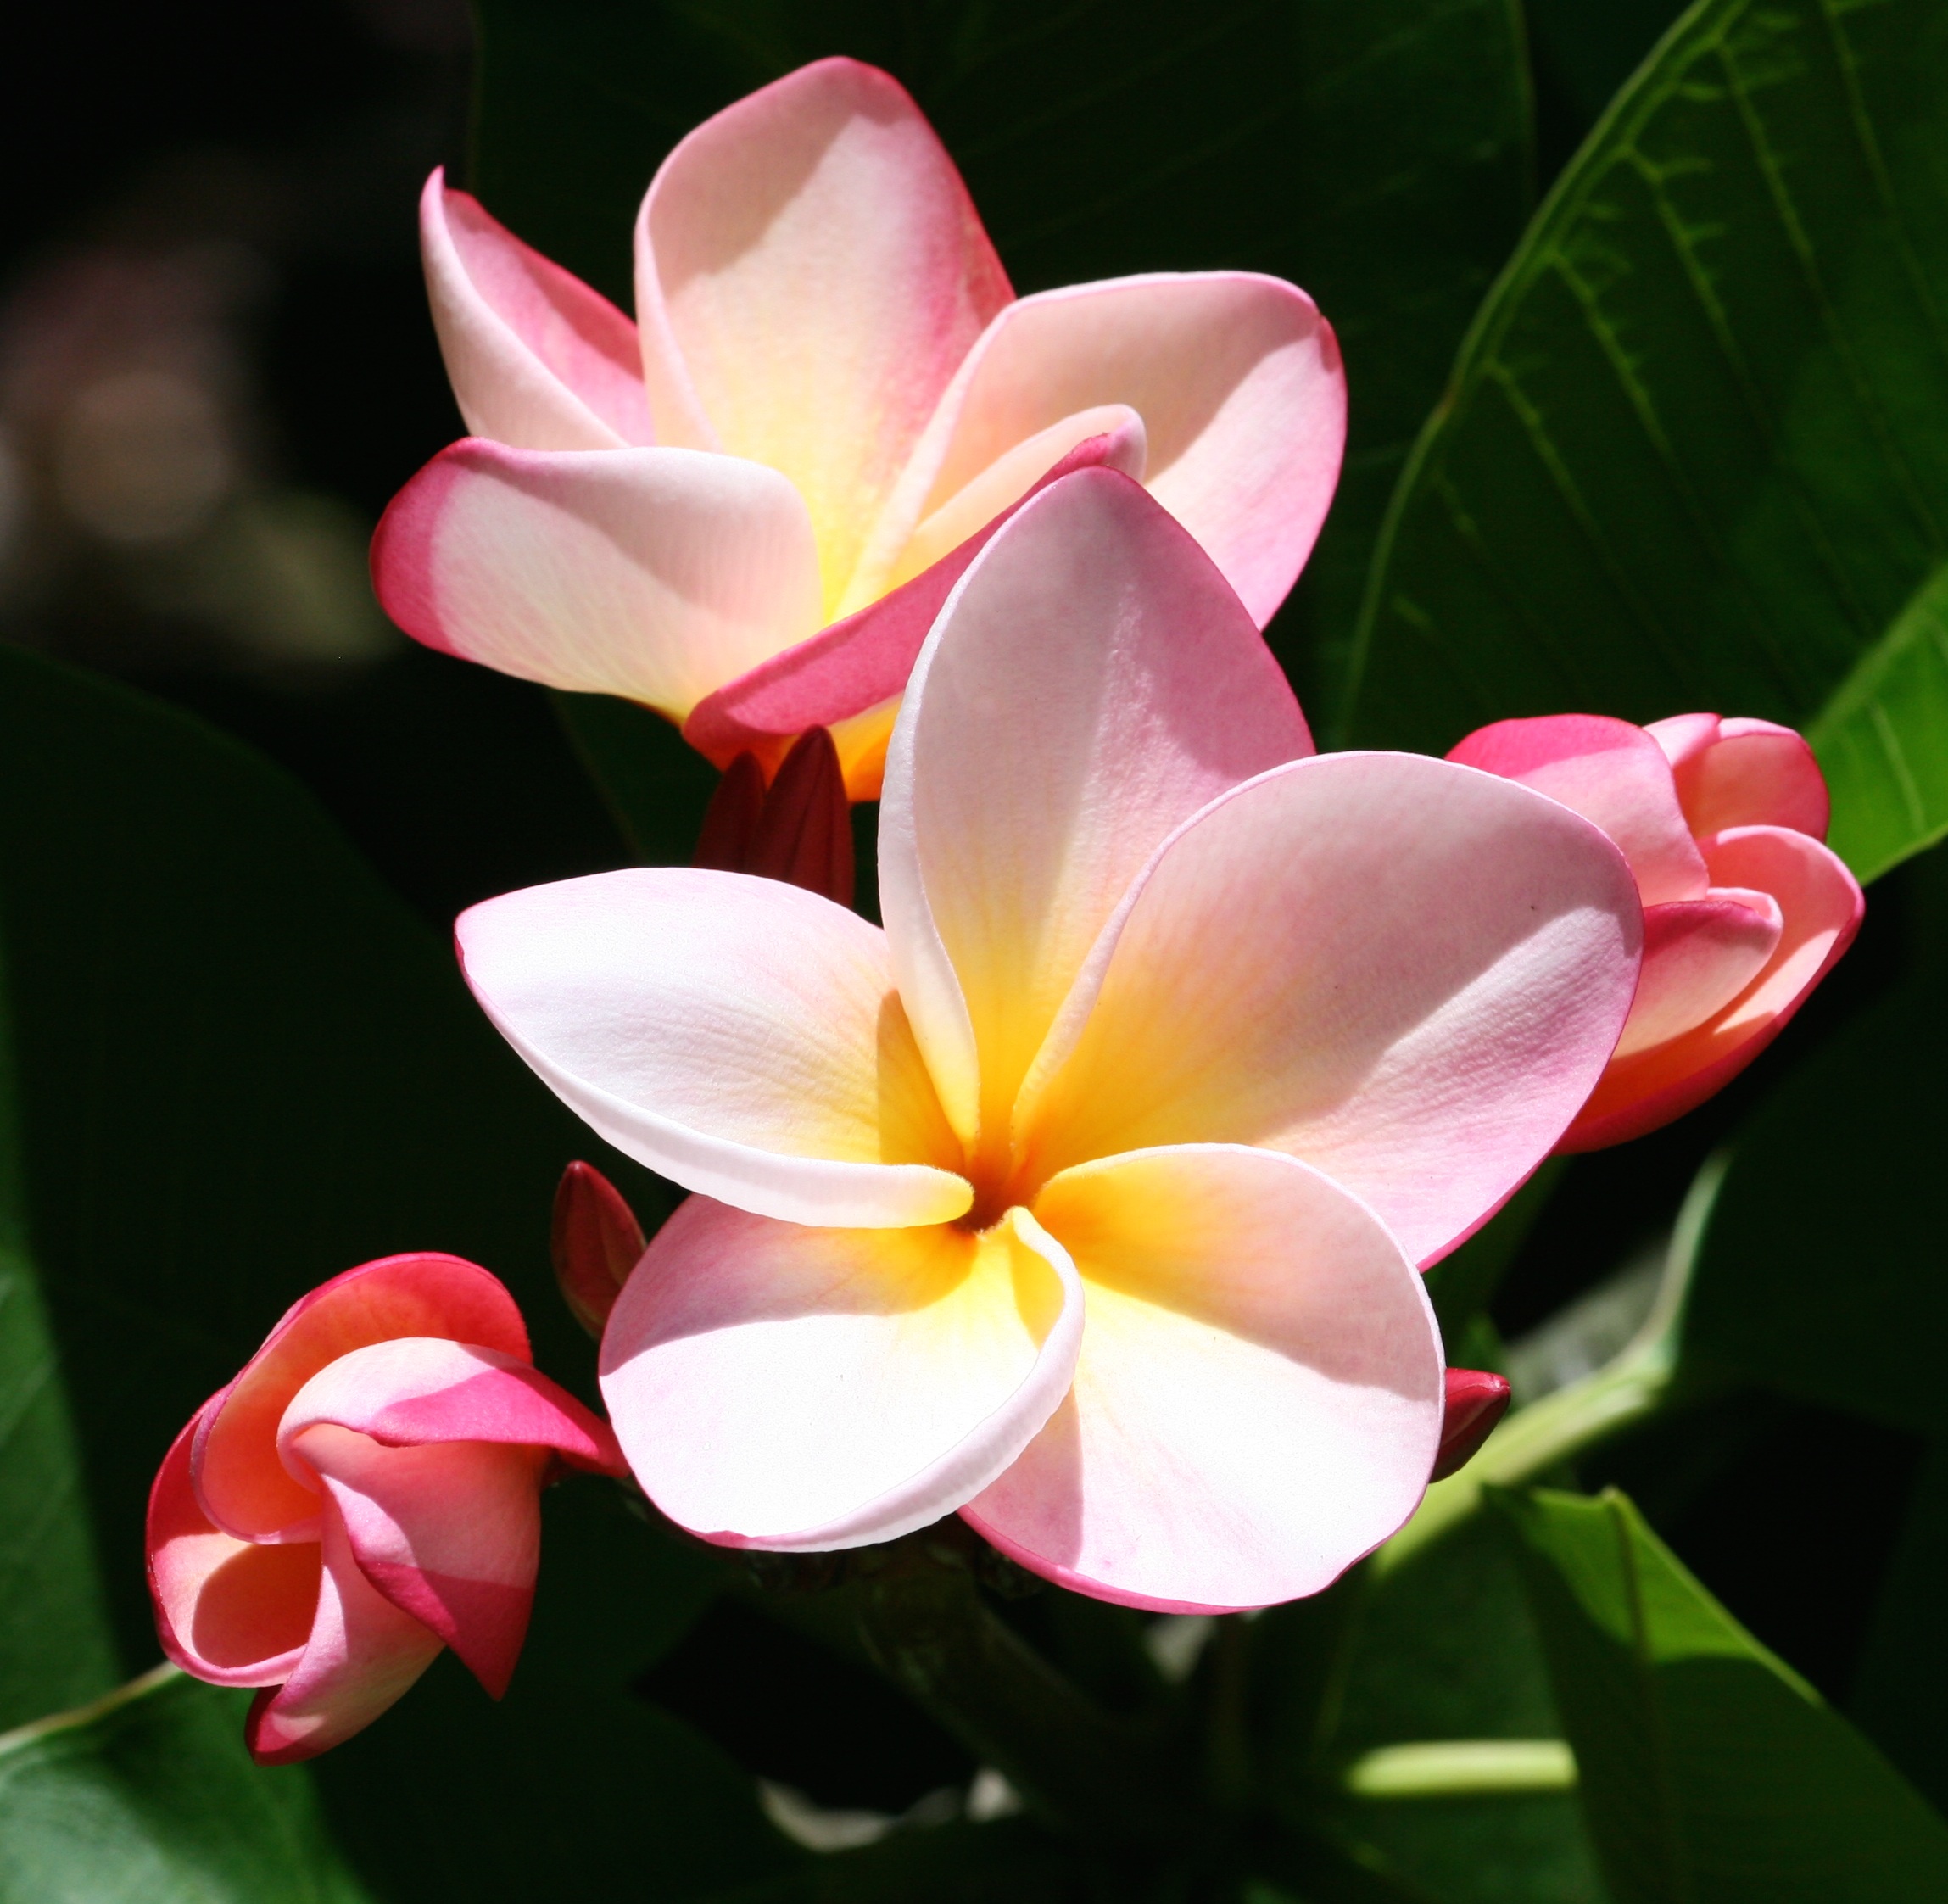
nature, blossom, plant, white, flower, petal, bloom, summer, bouquet, tropical, natural, botany, blooming, yellow, garden, pink, sacred lotus, aquatic plant, flora, flowers, lotus, exotic, hawaiian, aloha, plumeria, macro photography, flowering plant, land plant, lotus family